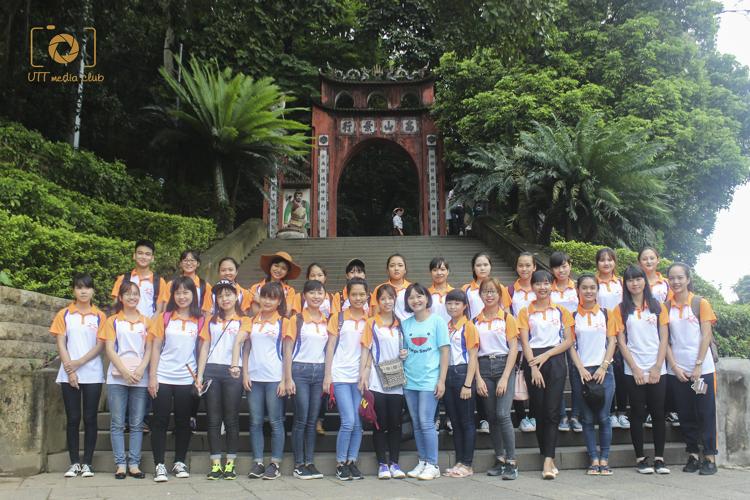
không có người nào khác mặc cùng màu áo với cô gái áo xanh da trời